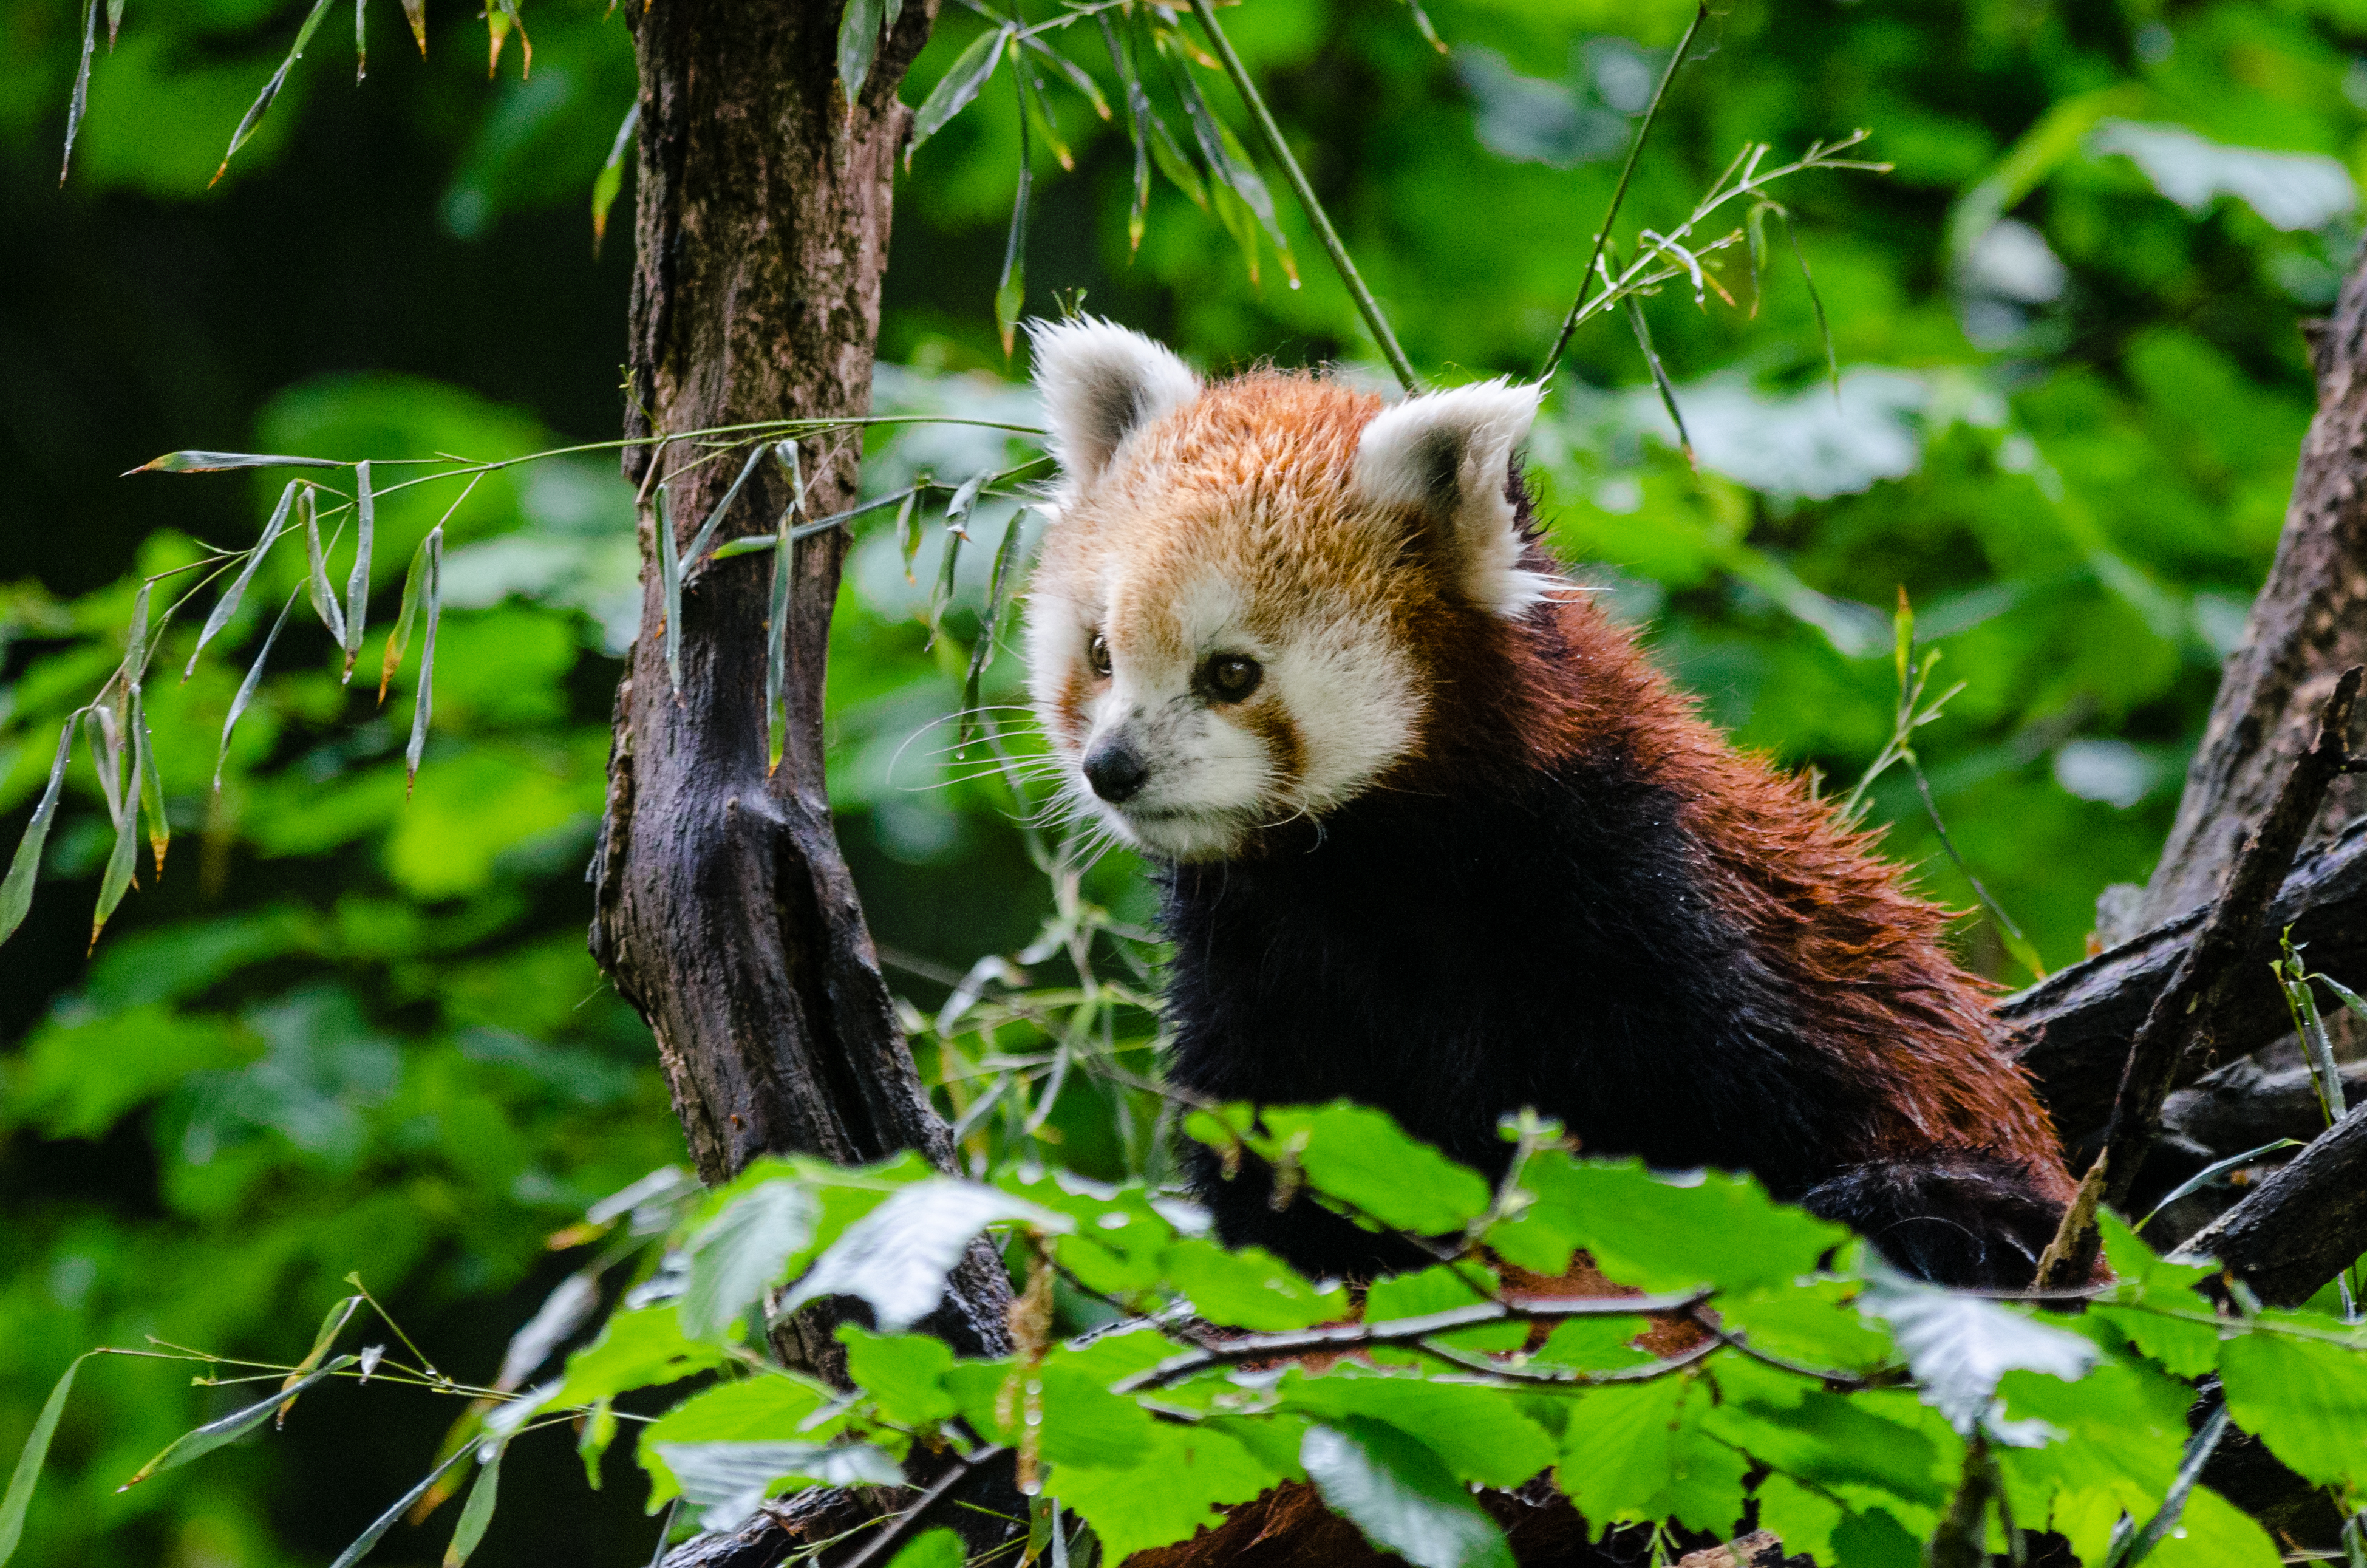
tree, bokeh, sweet, animal, cute, female, wildlife, zoo, young, green, red, mammal, nikon, fauna, red panda, panda, endangered, vertebrate, germany, deutschland, tier, ss, adorable, d7000, roter, kleiner, niedlich, sues, suess, species, bedrohte, tierart, tierpark, weiblich, jungtier, zierpark